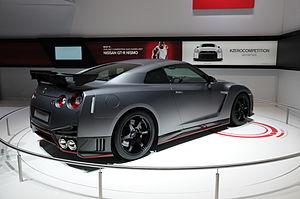
Salon international de l'automobile de Genève 2014